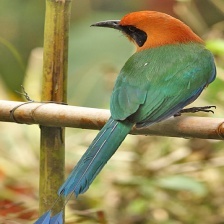
Species: RUFUOS MOTMOT
Scientific name: BARYPHTHENGUS MARTII